Hop (film)

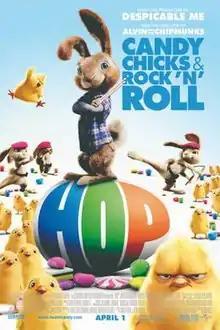
Theatrical release poster

Hop is a 2011 American live-action animated Easter fantasy comedy film produced by Illumination Entertainment, and distributed by Universal Pictures. The film was directed by Tim Hill and produced by Chris Meledandri and Michele Imperato Stabile, from a screenplay written by Brian Lynch and the writing team of Cinco Paul and Ken Daurio, the latter two of whom also conceived the film's story. It stars James Marsden, Kaley Cuoco, Gary Cole, Elizabeth Perkins, David Hasselhoff, and Chelsea Handler, with the voices of Russell Brand, Hank Azaria, and Hugh Laurie. The film follows a young rabbit who would rather drum in a band than succeed his father as the Easter Bunny, and befriends a human slacker seeking a job.